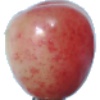
Label: cherry_rainier